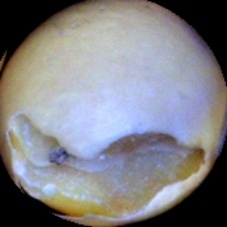
Label: Broken